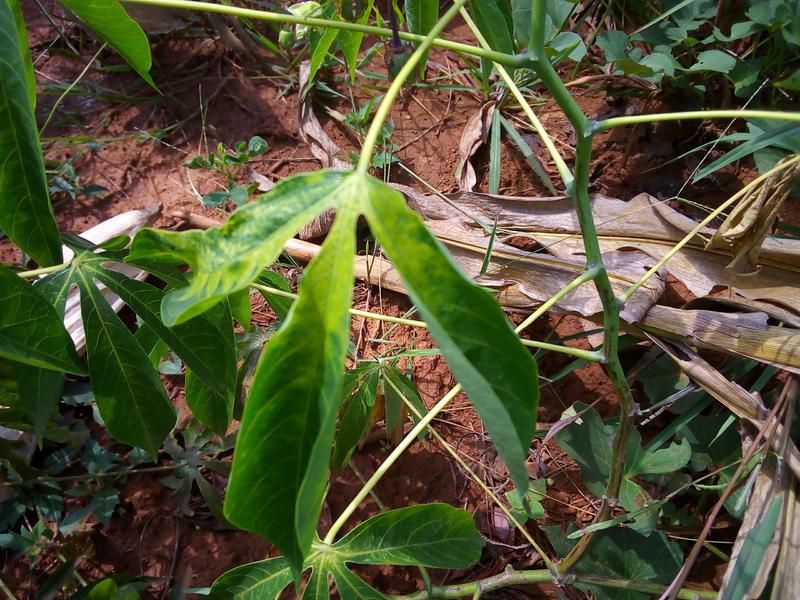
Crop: cassava
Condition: mosaic_disease